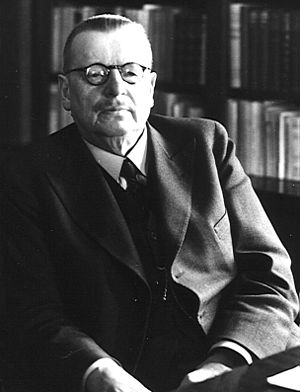
Freden i Tartu (Sovjetunionen-Finland) / Fredsforhandlingerne / Den finske delegation
Juho Kusti Paasikivi
Fredsaftalen i Tartu undertegnedes af Finland og Russiske SFSR i Dorpat den 14. oktober 1920. I aftalen enedes man om grænsedragningen mellem landene og om at stoppe krigen mellem de to lande.